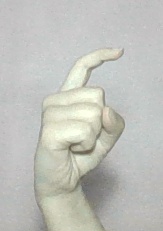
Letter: ra